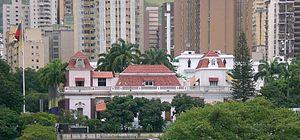
Le palais de Miraflores, situé à Caracas, est la résidence des présidents de la République bolivarienne du Venezuela.
Le ministère du Bureau de la présidence et du Suivi de la gestion du gouvernement, anciennement ministère du Bureau de la présidence, est un ministère du gouvernement du Venezuela créé le 12 novembre 2012. L'actuel ministre est le colonel Jorge Márquez depuis le 3 novembre 2017.